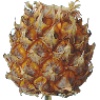
Label: Pineapple Mini 1